Six Days a Week

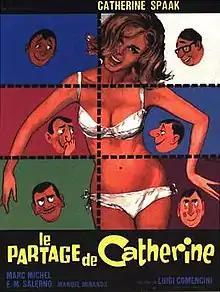
French poster

Six Days a Week (known in France as "Le Partage de Catherine") is a 1965 Italian comedy film directed by Luigi Comencini and starring Catherine Spaak. It was adapted from the play by Diego Fabbri.